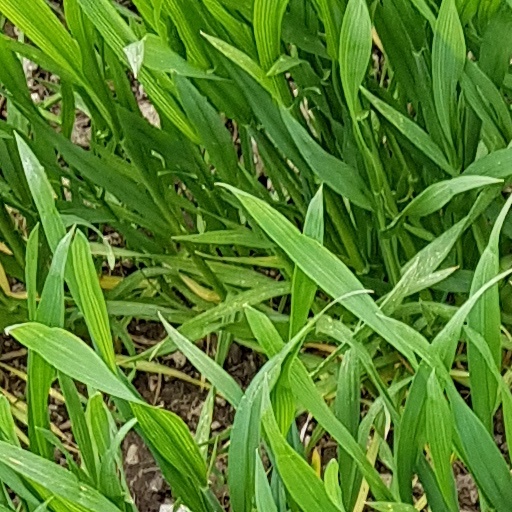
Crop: wheat